Morris U. Cohen

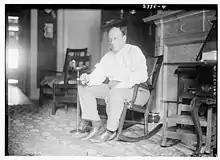
ILD lawyer Samuel A. Neuberger represented Morris U. Cohen in 1941 and 1953

On May 12, 1941, as the Board of Higher Education dismissed the first of fourteen teachers, David Goldway, from his position and vacated it, three of the remaining teachers had accusations of Communist affiliation made at them: Morris U. Cohen, Louis Balamuth, and Jack D. Foner.